Rock Creek Woods Historic District

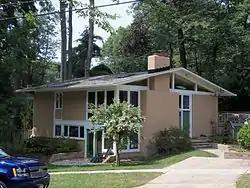

The Rock Creek Woods Historic District is a national historic district located north of Kensington, Montgomery County, Maryland (although the postal address is Silver Spring). This suburban development, consisting of 74 Contemporary houses, is nestled in a wooded valley between two creeks near Connecticut Avenue (MD 185). These houses were designed by Charles Goodman and built between 1958 and 1961 by Herschel and Marvin Blumberg, developers of New Town Center in nearby Hyattsville, Maryland. The original layout, including roads, lot configurations, and sidewalks, remains unaltered. During the 1960s, the neighborhood was home to a significant Jewish population and many people in the neighborhood were active in liberal causes, particularly the peace movement.